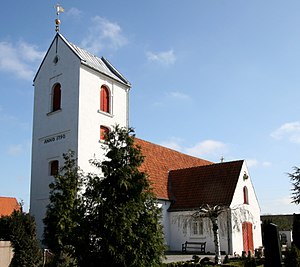
Hvidovre Kirke
Hvidovre KirkeHvidovre Kirke
På Hvidovre Kirkes tårn og over våbenhusets dør findes to malede kongekroner, der stammer fra Vesterport. Denne blev revet ned omkring 1857, hvorefter kronerne, uvist af hvilken grund, kort tid efter kom til Hvidovre.